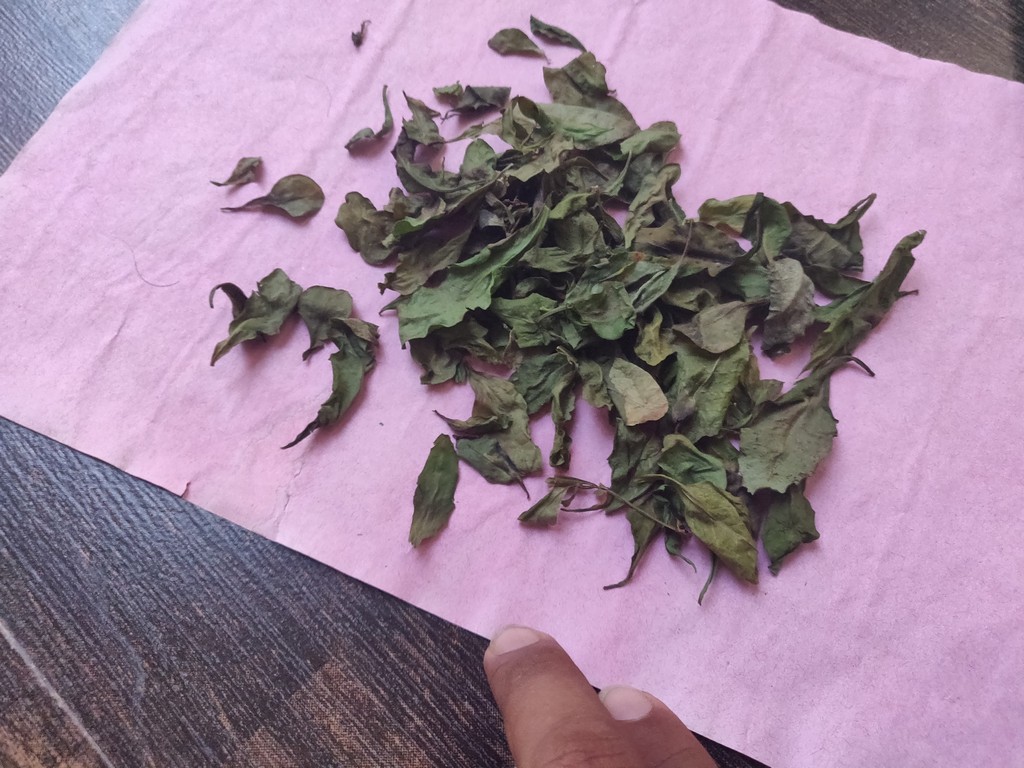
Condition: Dried
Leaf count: multiple
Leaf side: unknown